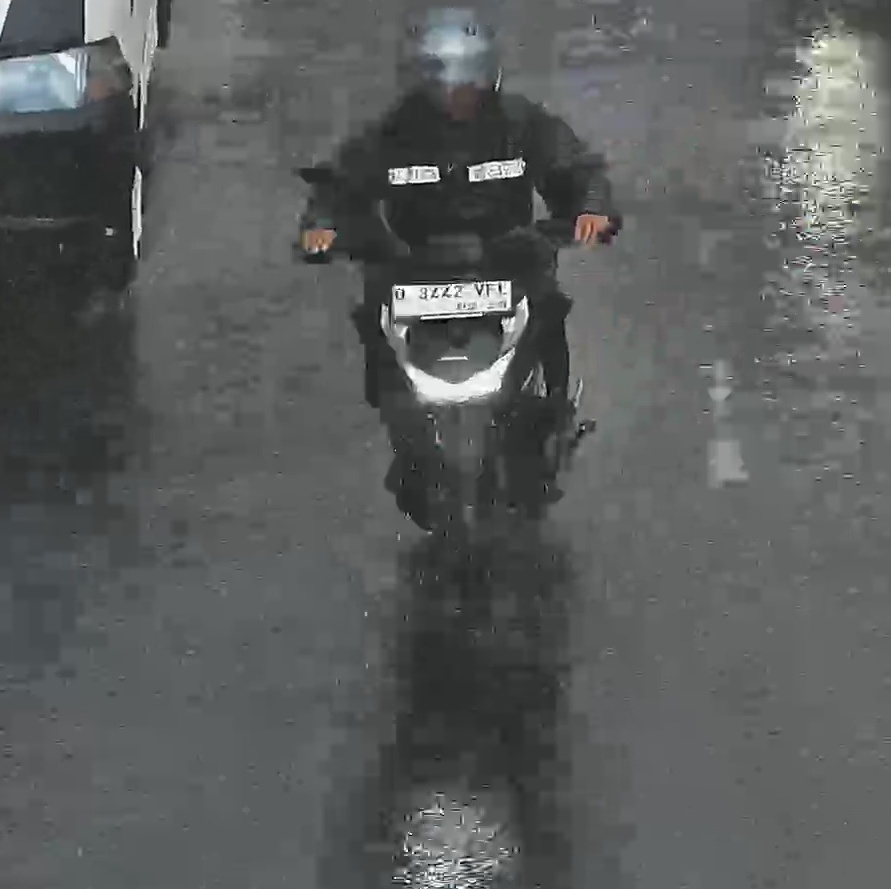
person-with-helmet: 1
person-without-helmet: 0